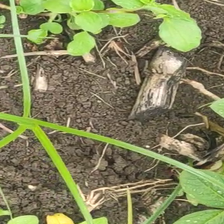
Weed species: Lavhala_(Cyperus_Rotundus)